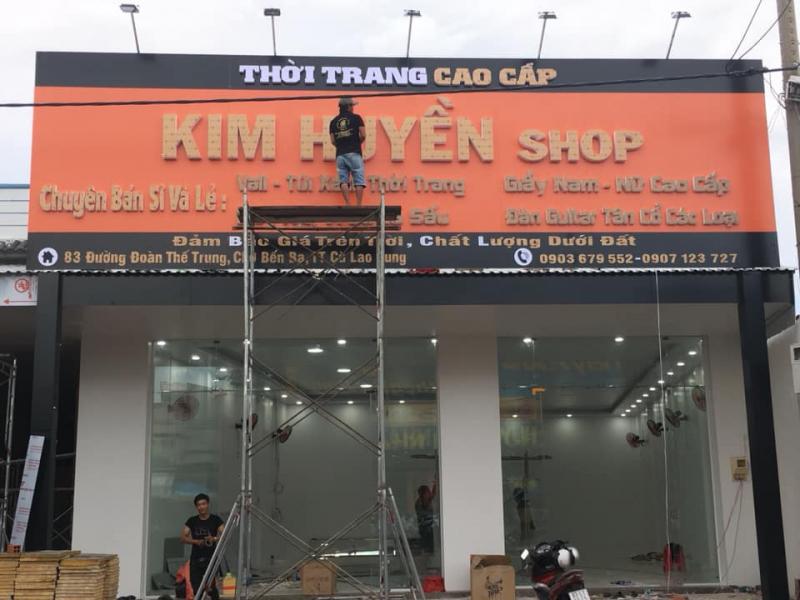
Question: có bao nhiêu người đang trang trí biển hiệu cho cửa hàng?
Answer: có một người đang trang trí biển hiệu cho cửa hàng